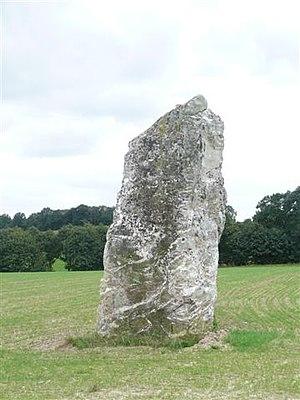
Menhir de la Haute-Pierre, Champeaux (France)
Cet article recense les bâtiments protégés au titre des monuments historiques d’Ille-et-Vilaine, en France.